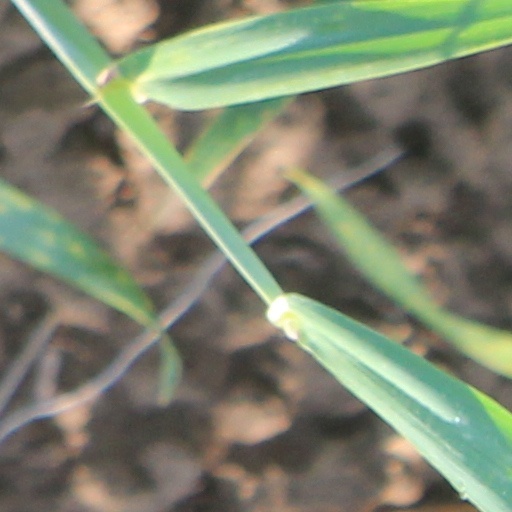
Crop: wheat